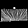
Label: Bag